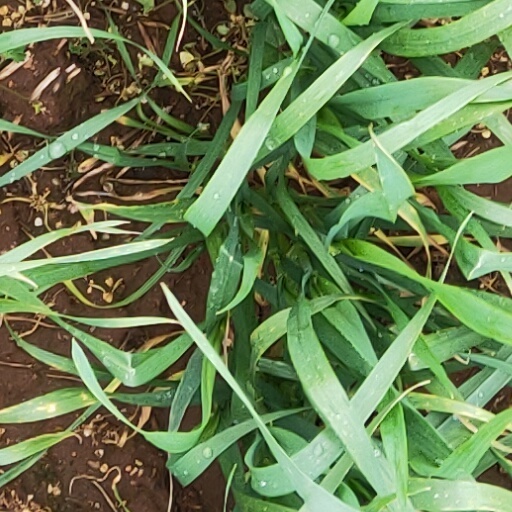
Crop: wheat